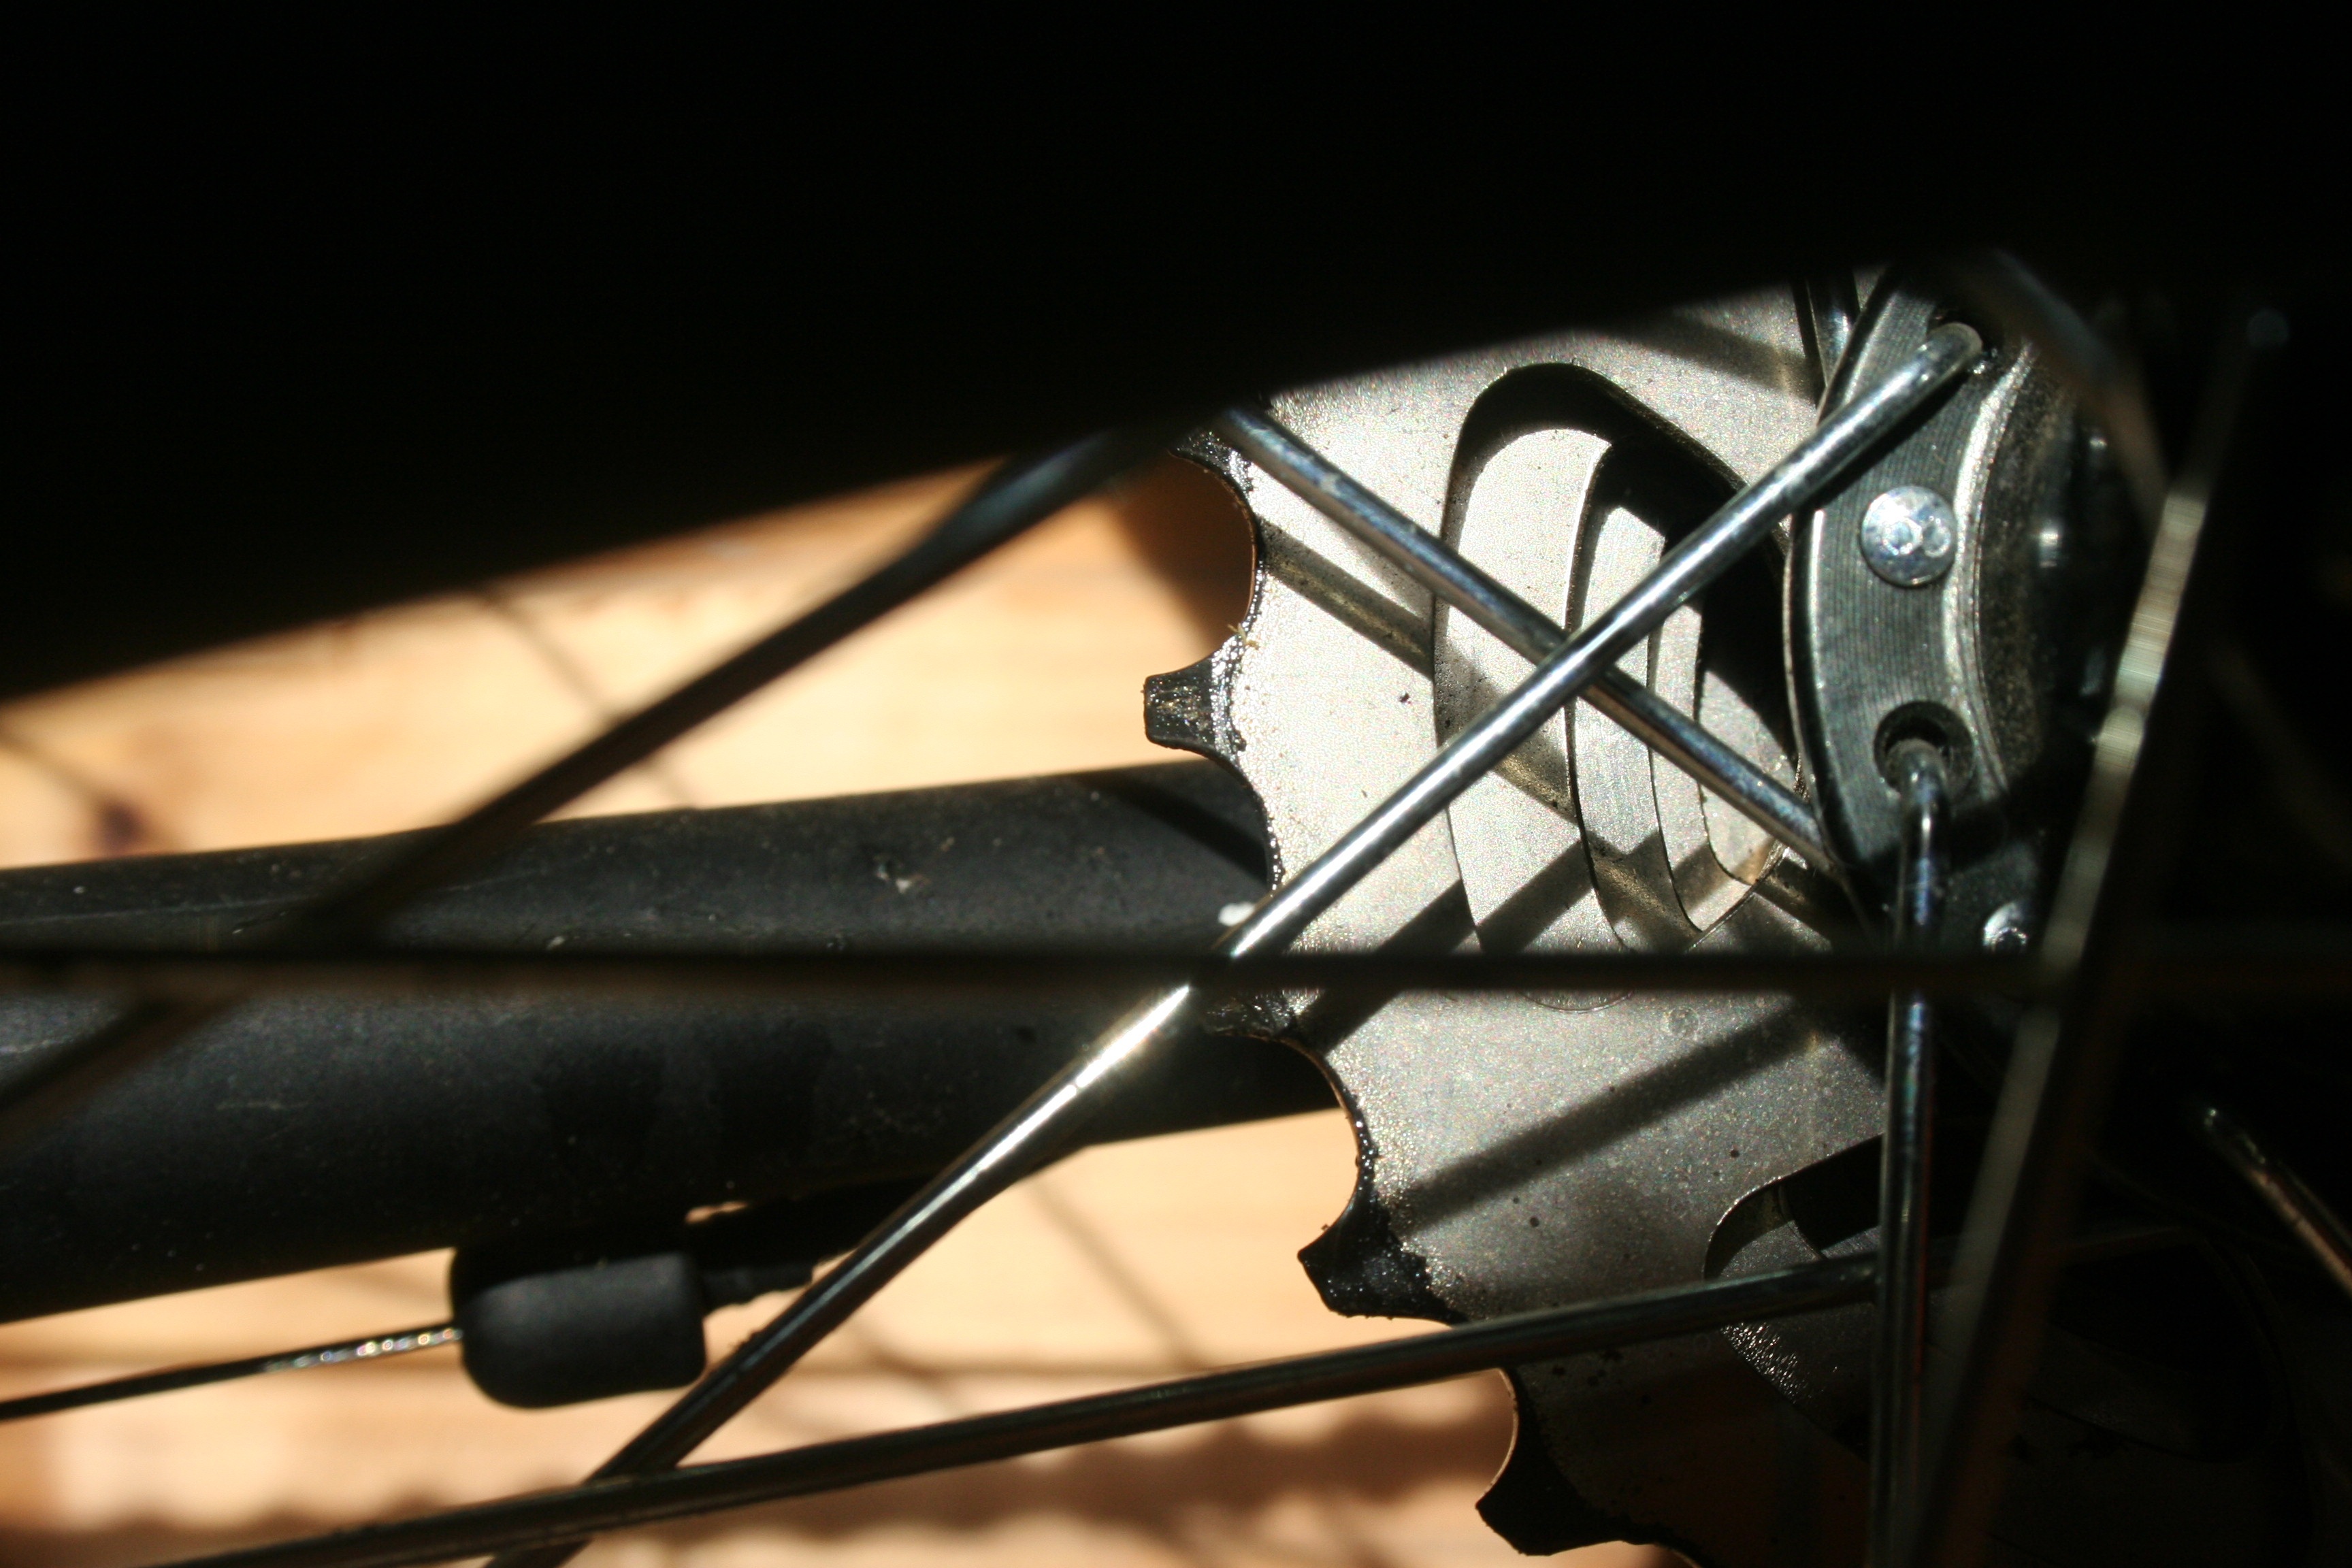
light, wood, technology, wheel, chain, bicycle, bike, part, steel, vehicle, shine, gear, black, close, wreath, mountain bike, close up, bicycle frame, pinion gear, chainrings